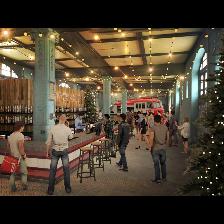
Label: Human